Sports in the Philippines

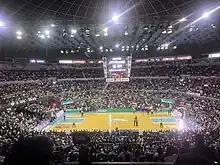
A finals 2022–23 PBA basketball game at the Smart Araneta Coliseum

Arnis is officially recognized as a national sport as per Republic Act No. 9850 of 2009.